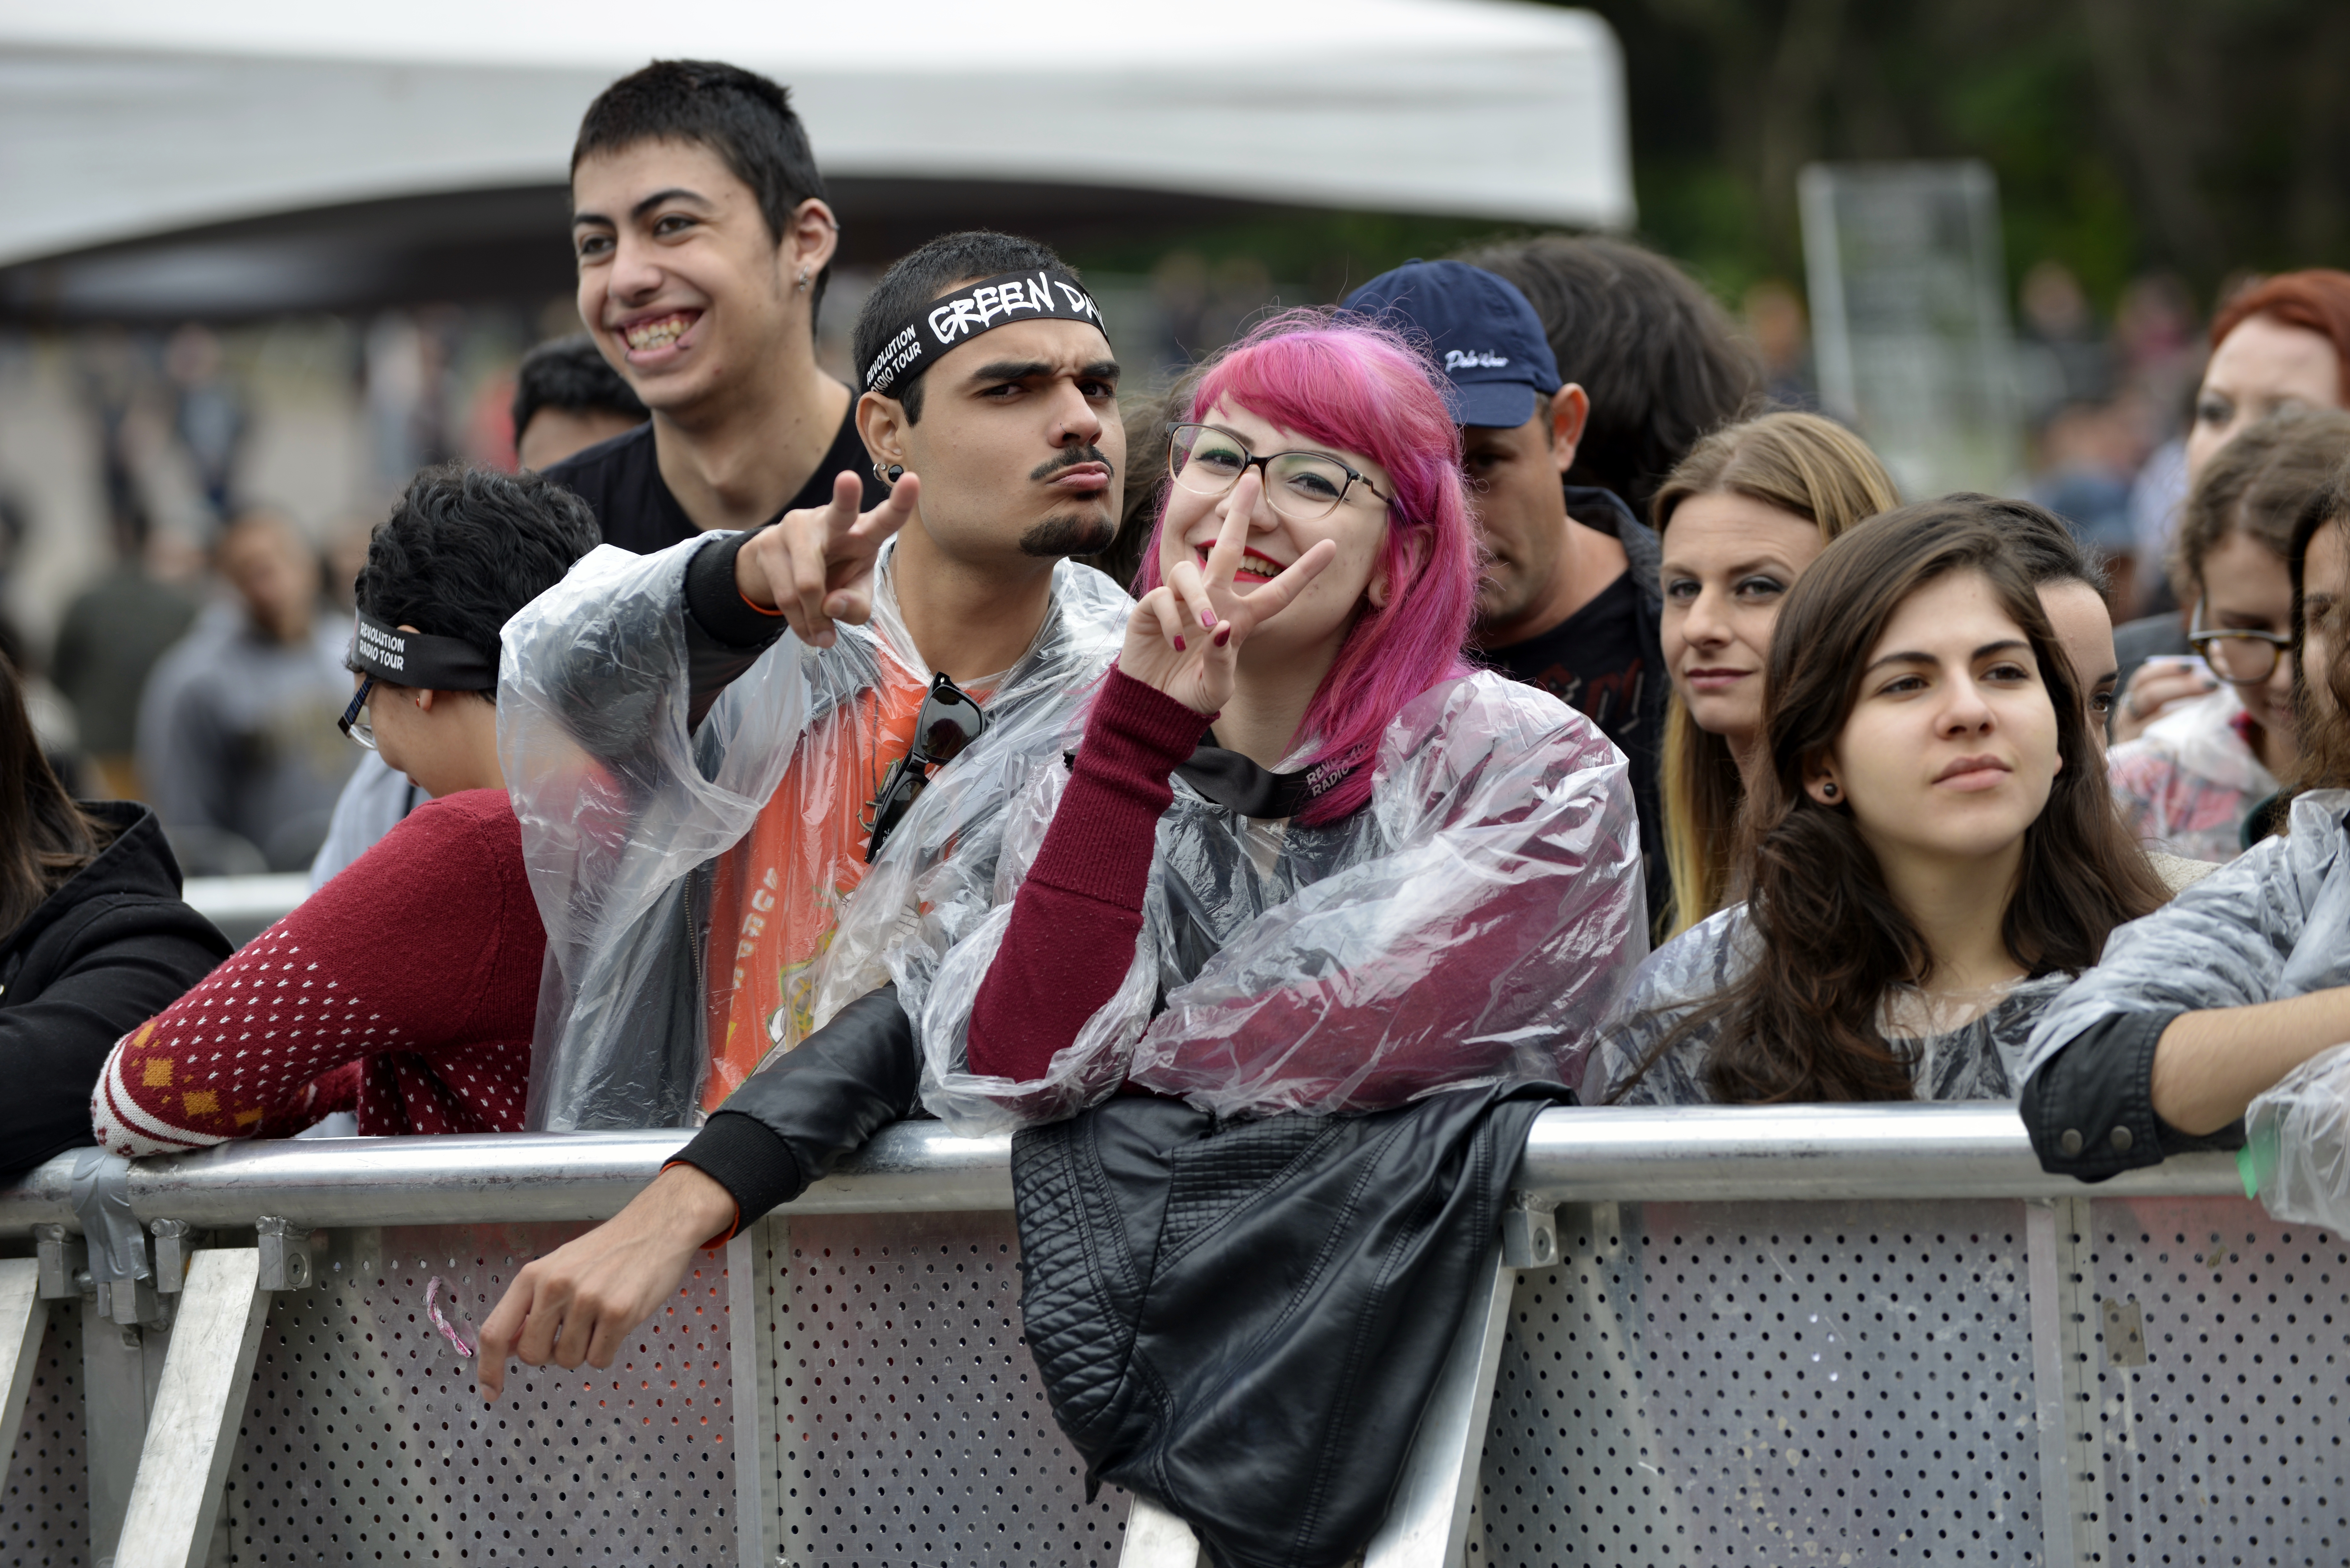
rock, rockroll, shows, product, crowd, interaction, girl, event, fun, recreation